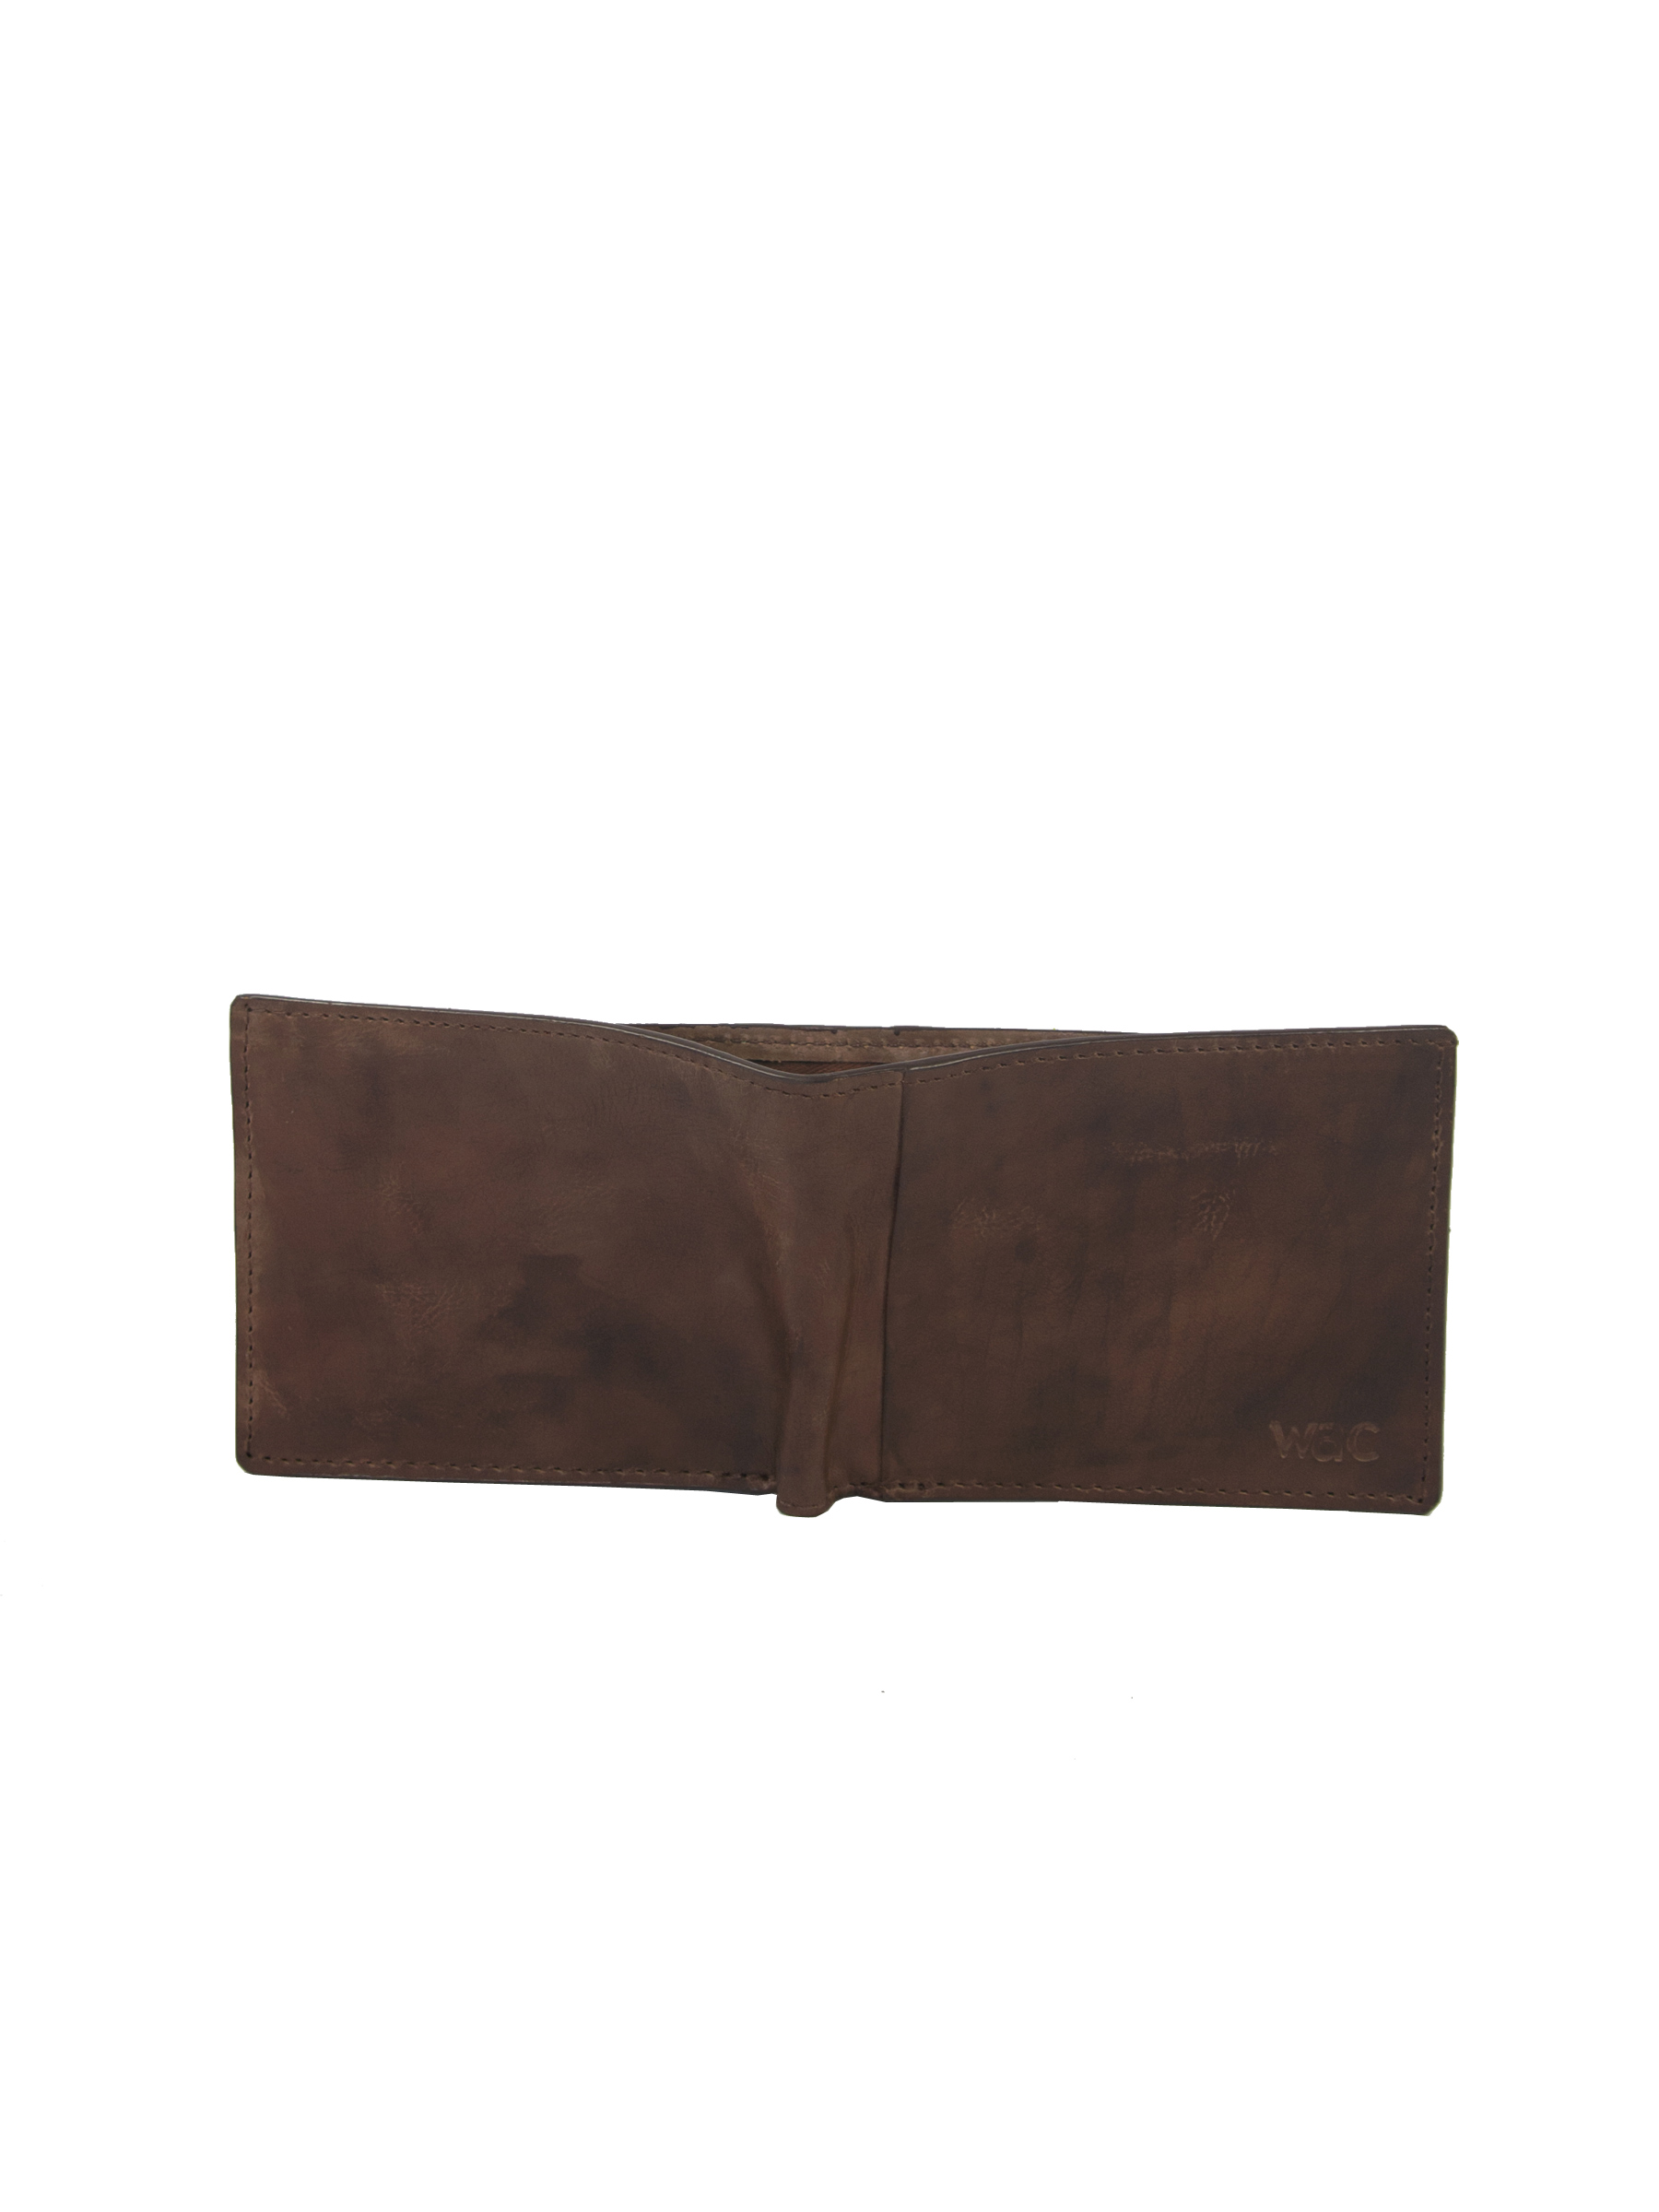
Wrangler Men Brown Leather Wallet
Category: Accessories / Wallets / Wallets
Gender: Men
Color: Brown
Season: Summer 2011
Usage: Casual